Vernon R. Morris

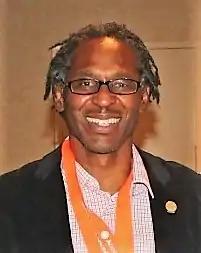
Morris at his Colour of Weather reception in 2016

Vernon R. Morris (born January 23, 1963) is an American atmospheric scientist, Foundation Professor and Associate Dean of the Knowledge Enterprise in the New College of Interdisciplinary Arts and Sciences at Arizona State University. He is an Emeritus Professor in the Department of Chemistry and the former Director of the Atmospheric Sciences Program at Howard University. He was awarded the 2018 American Meteorological Society Charles E. Anderson award and the 2020 Presidential Citation for Science and Society American Geophysical Union.